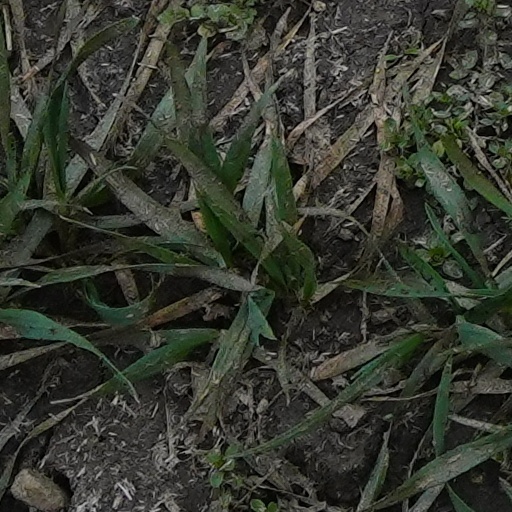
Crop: wheat